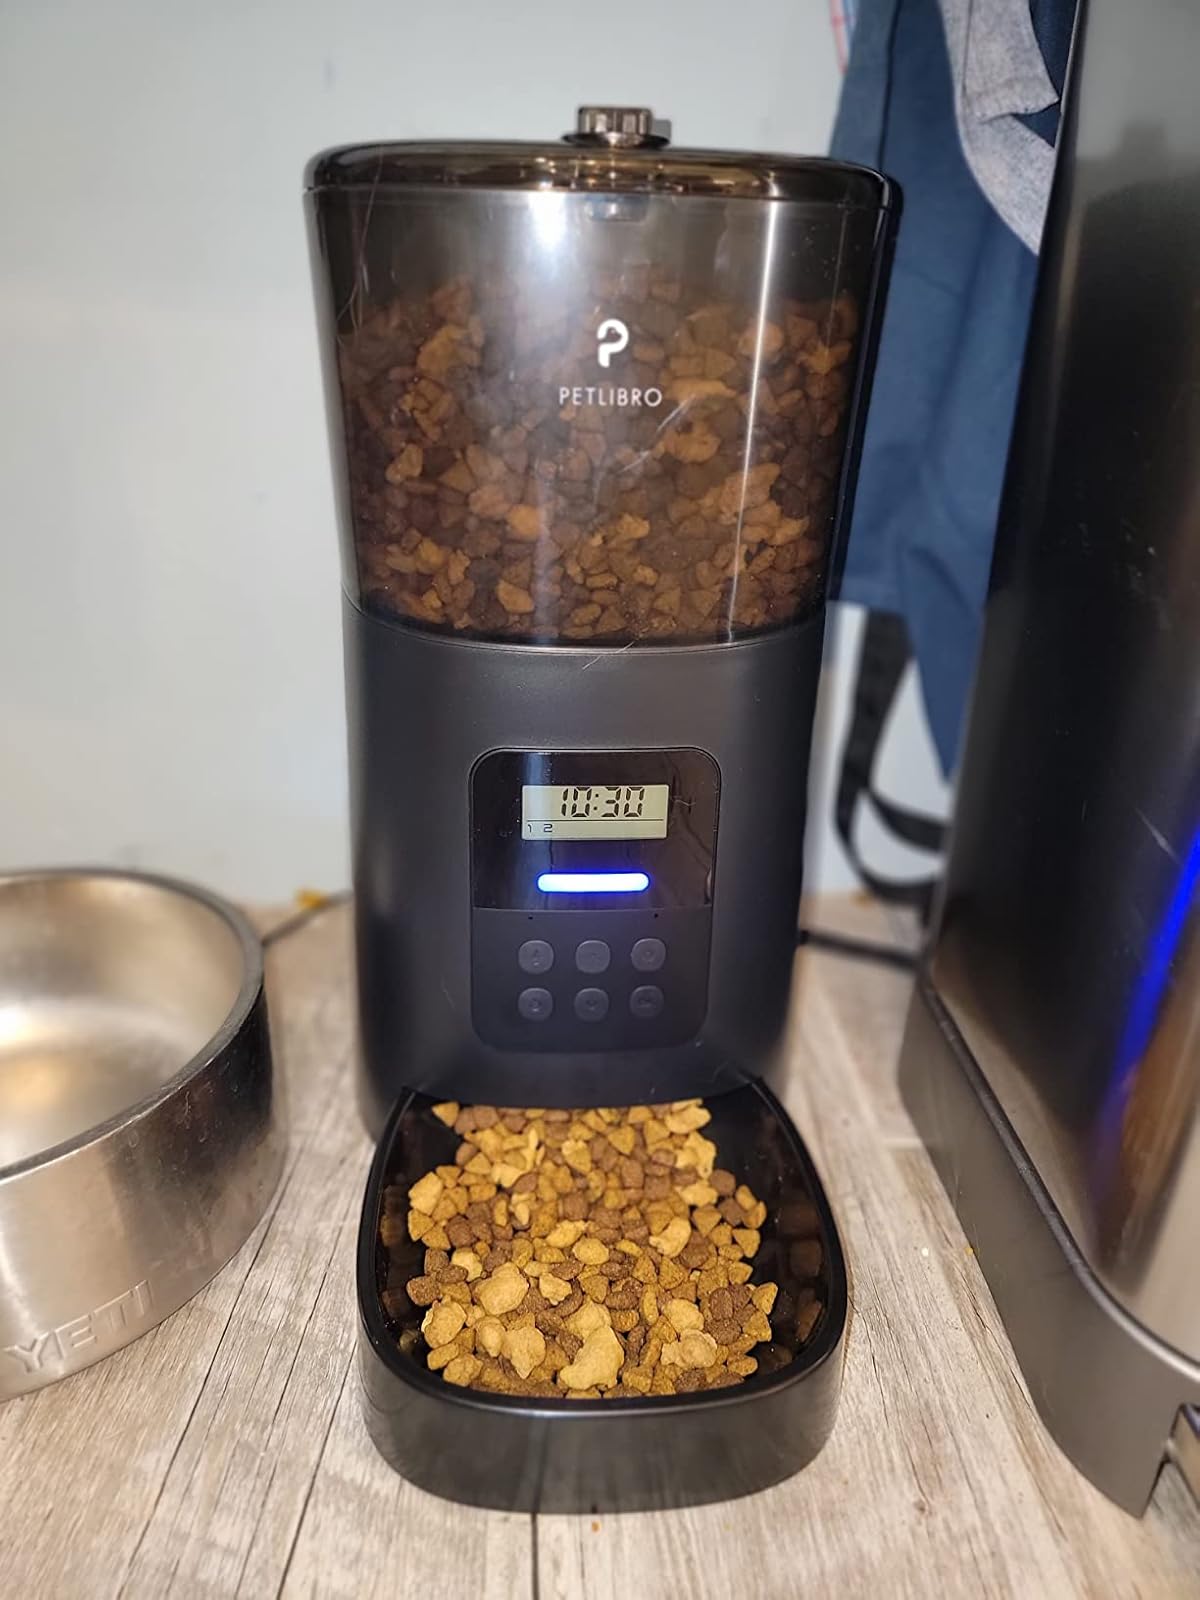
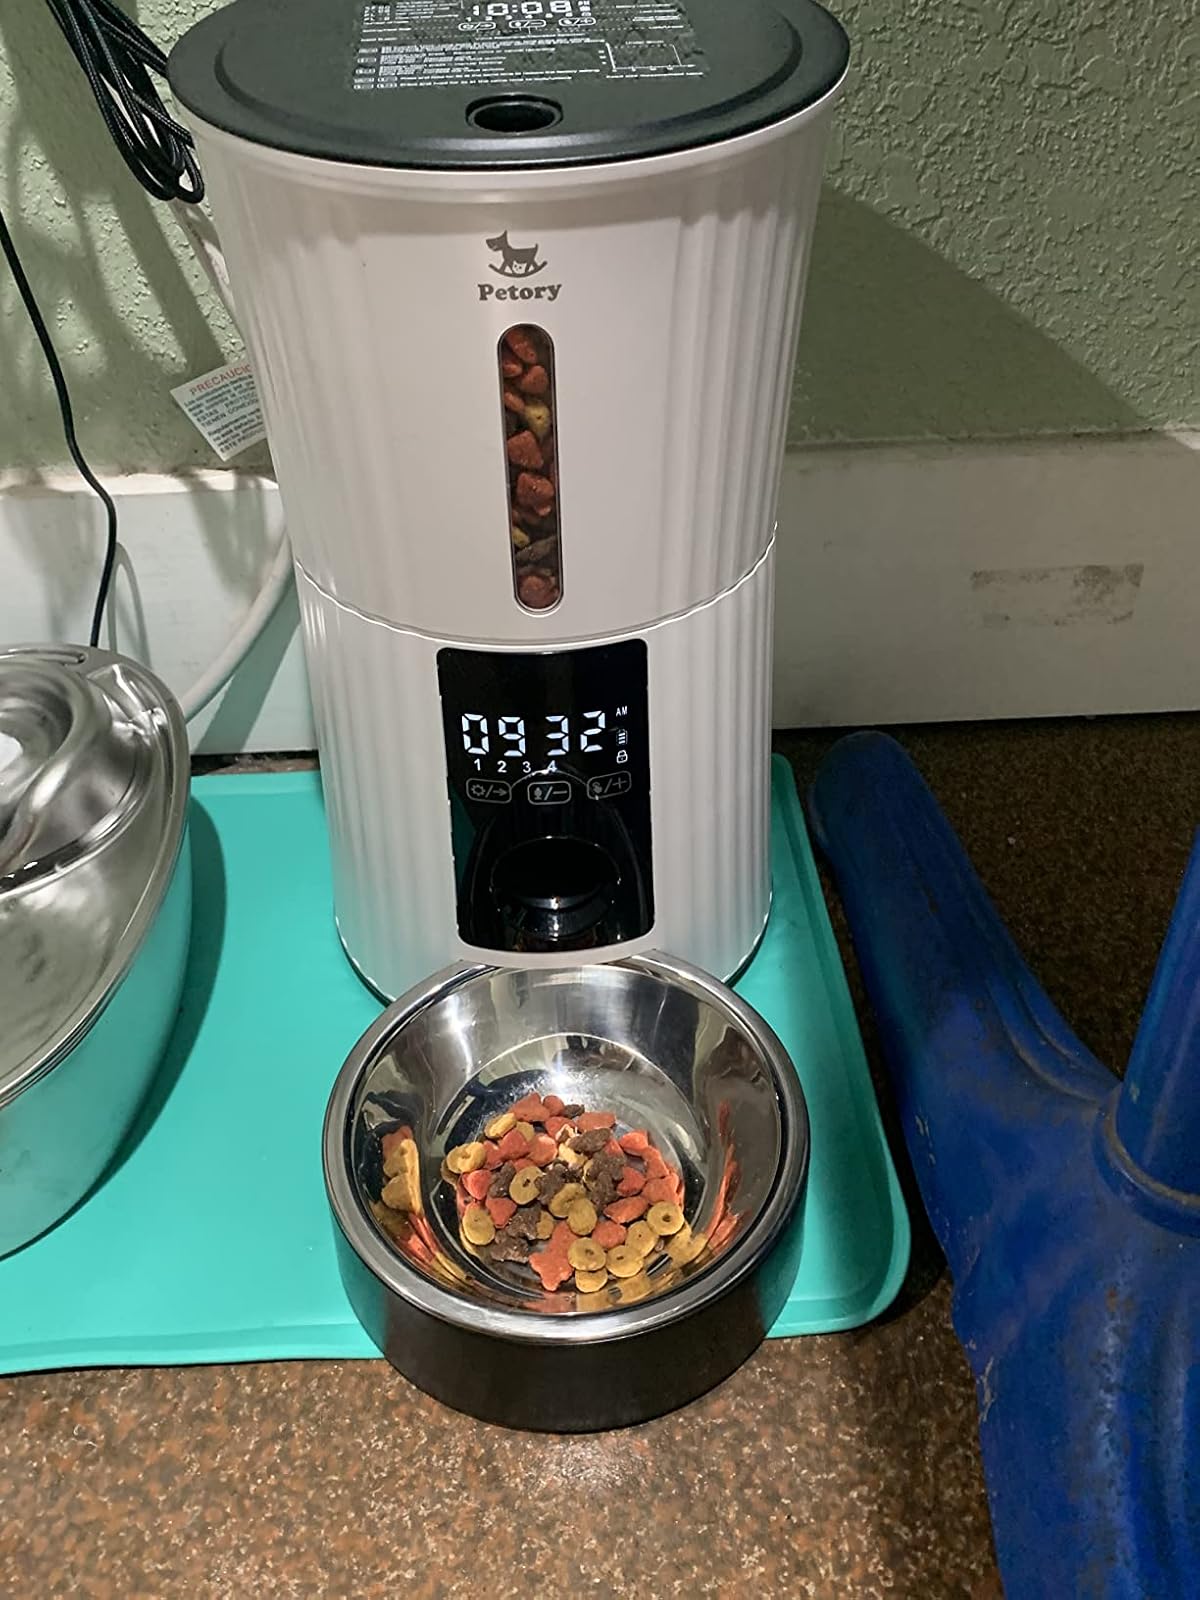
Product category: items_feeder
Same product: no